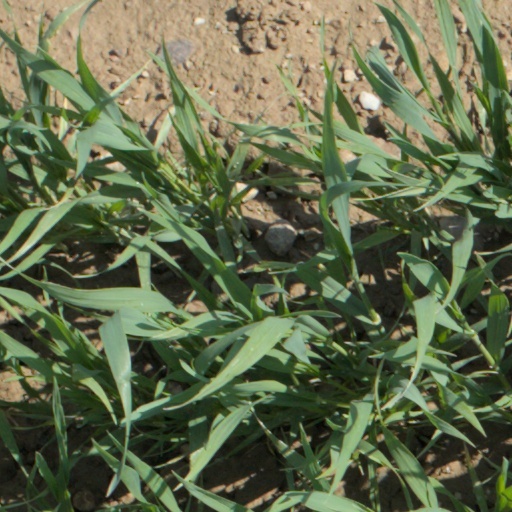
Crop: wheat